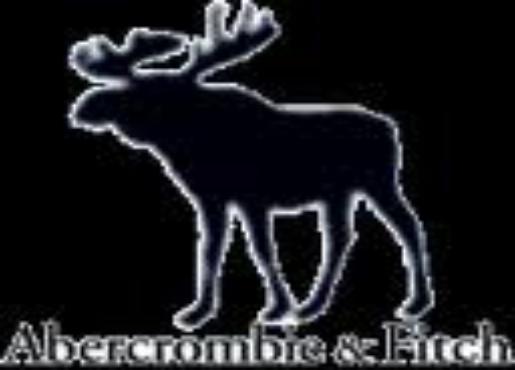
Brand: Abercrombie & Fitch
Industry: Clothes